Jesper Strömblad

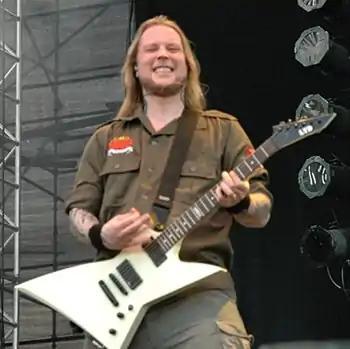
Strömblad in 2013

Clas Håkan Jesper Strömblad (born 28 November 1972) is a Swedish musician who is the guitarist of the bands The Halo Effect, Dimension Zero and Cyhra, and formerly of In Flames and The Resistance. He is best known as the founder and former guitarist/drummer/keyboardist of the pioneering melodic death metal band In Flames, guitarist of the band Sinergy, bassist of Ceremonial Oath and drummer of HammerFall. In 2013, he joined Nightrage as a session guitarist.